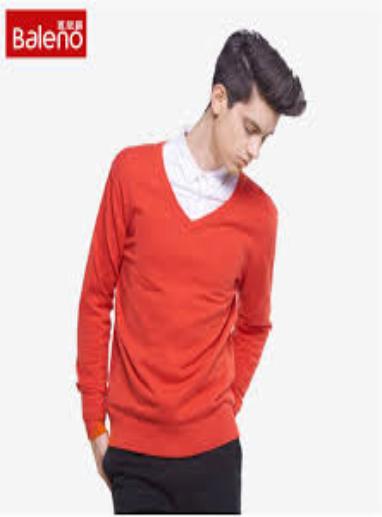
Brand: BALENO
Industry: Clothes